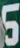
Number: 5